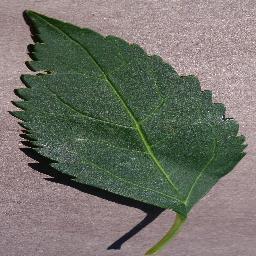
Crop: cherry
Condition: (including_sour)_healthy